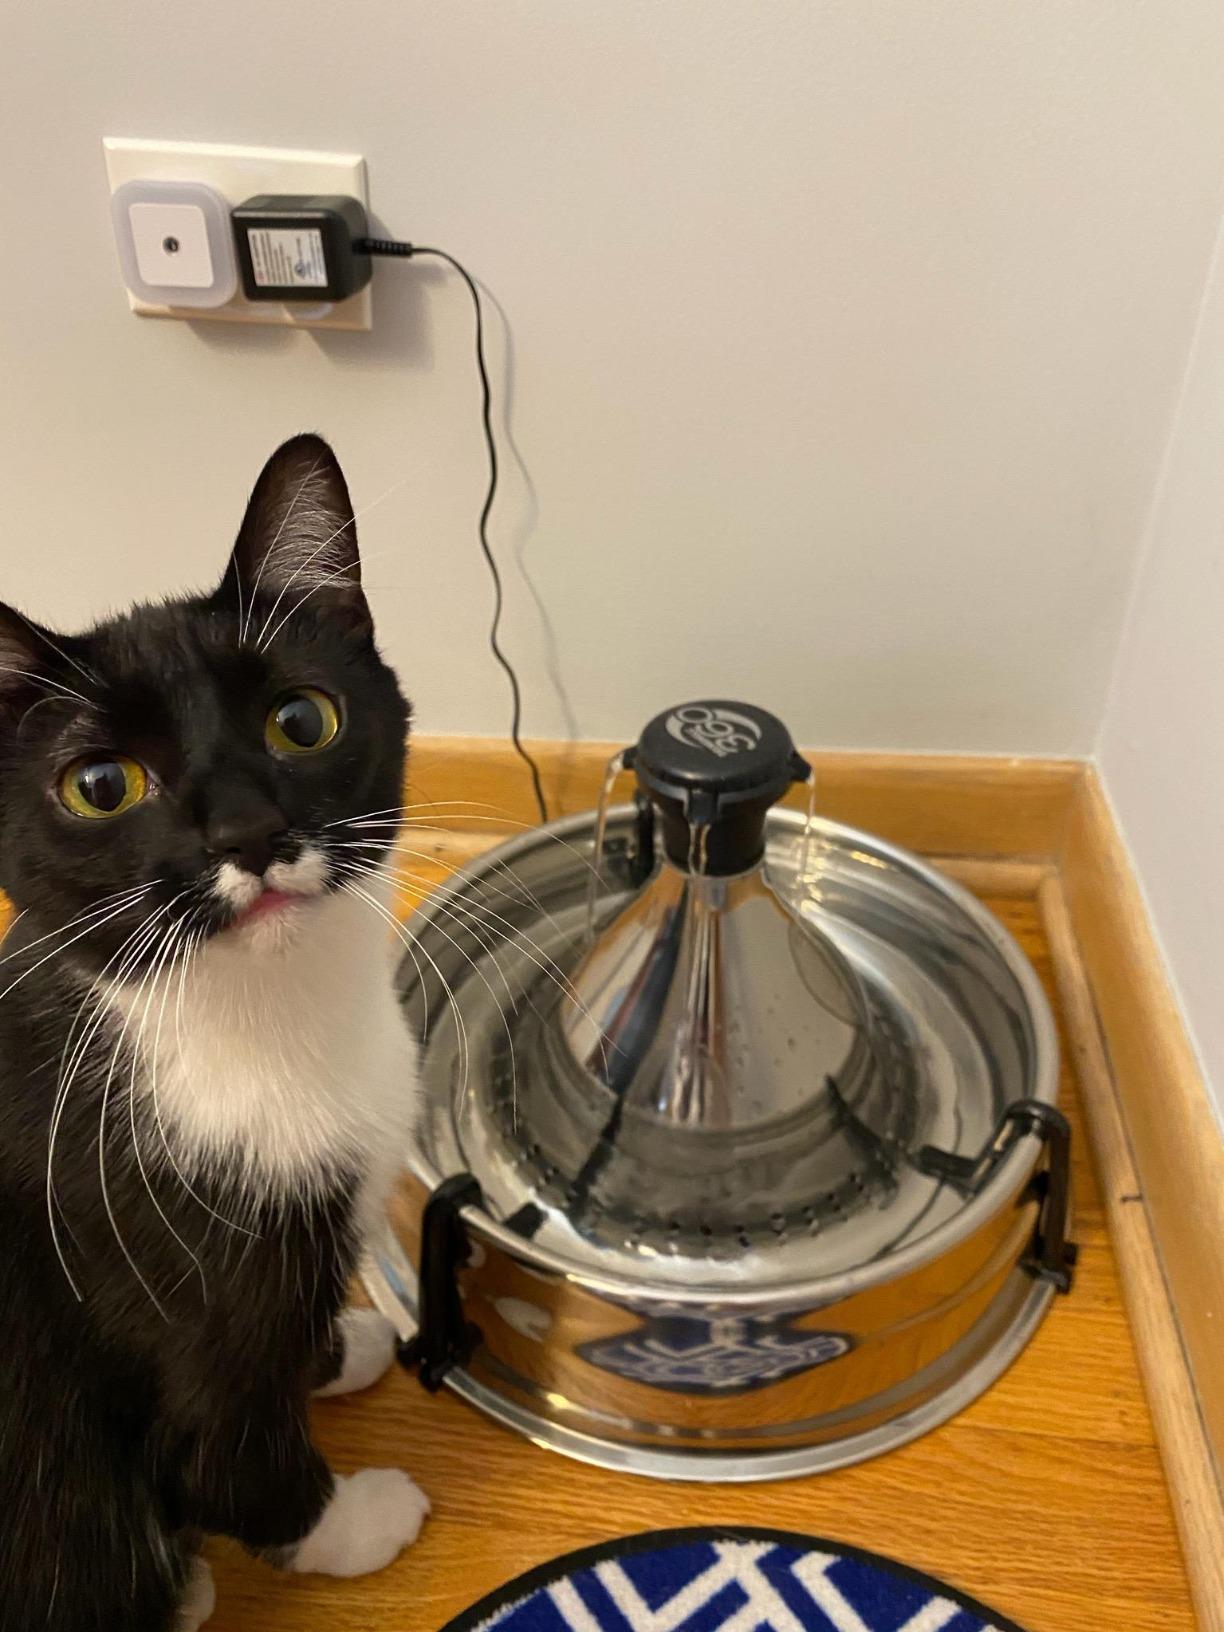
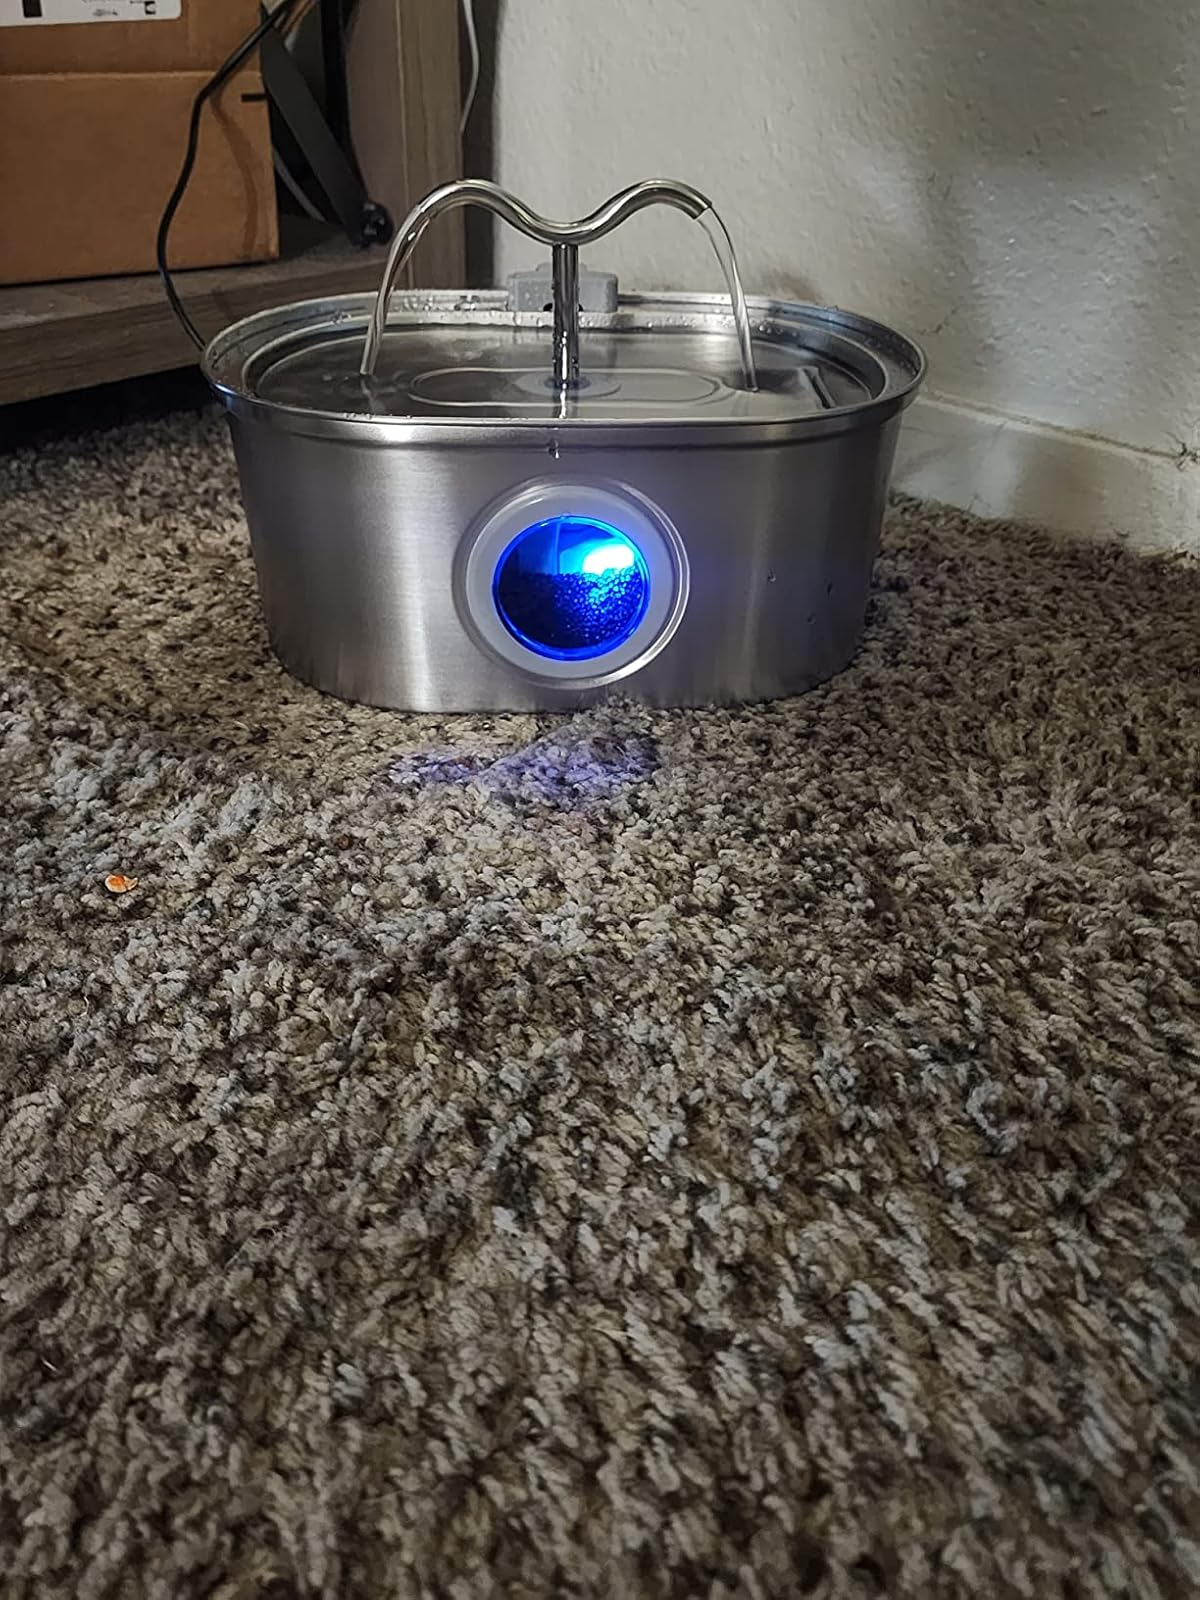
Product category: items_bowl
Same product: no